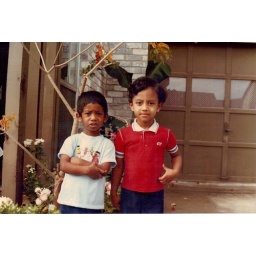
Arun in red shirt with cousin Vijay